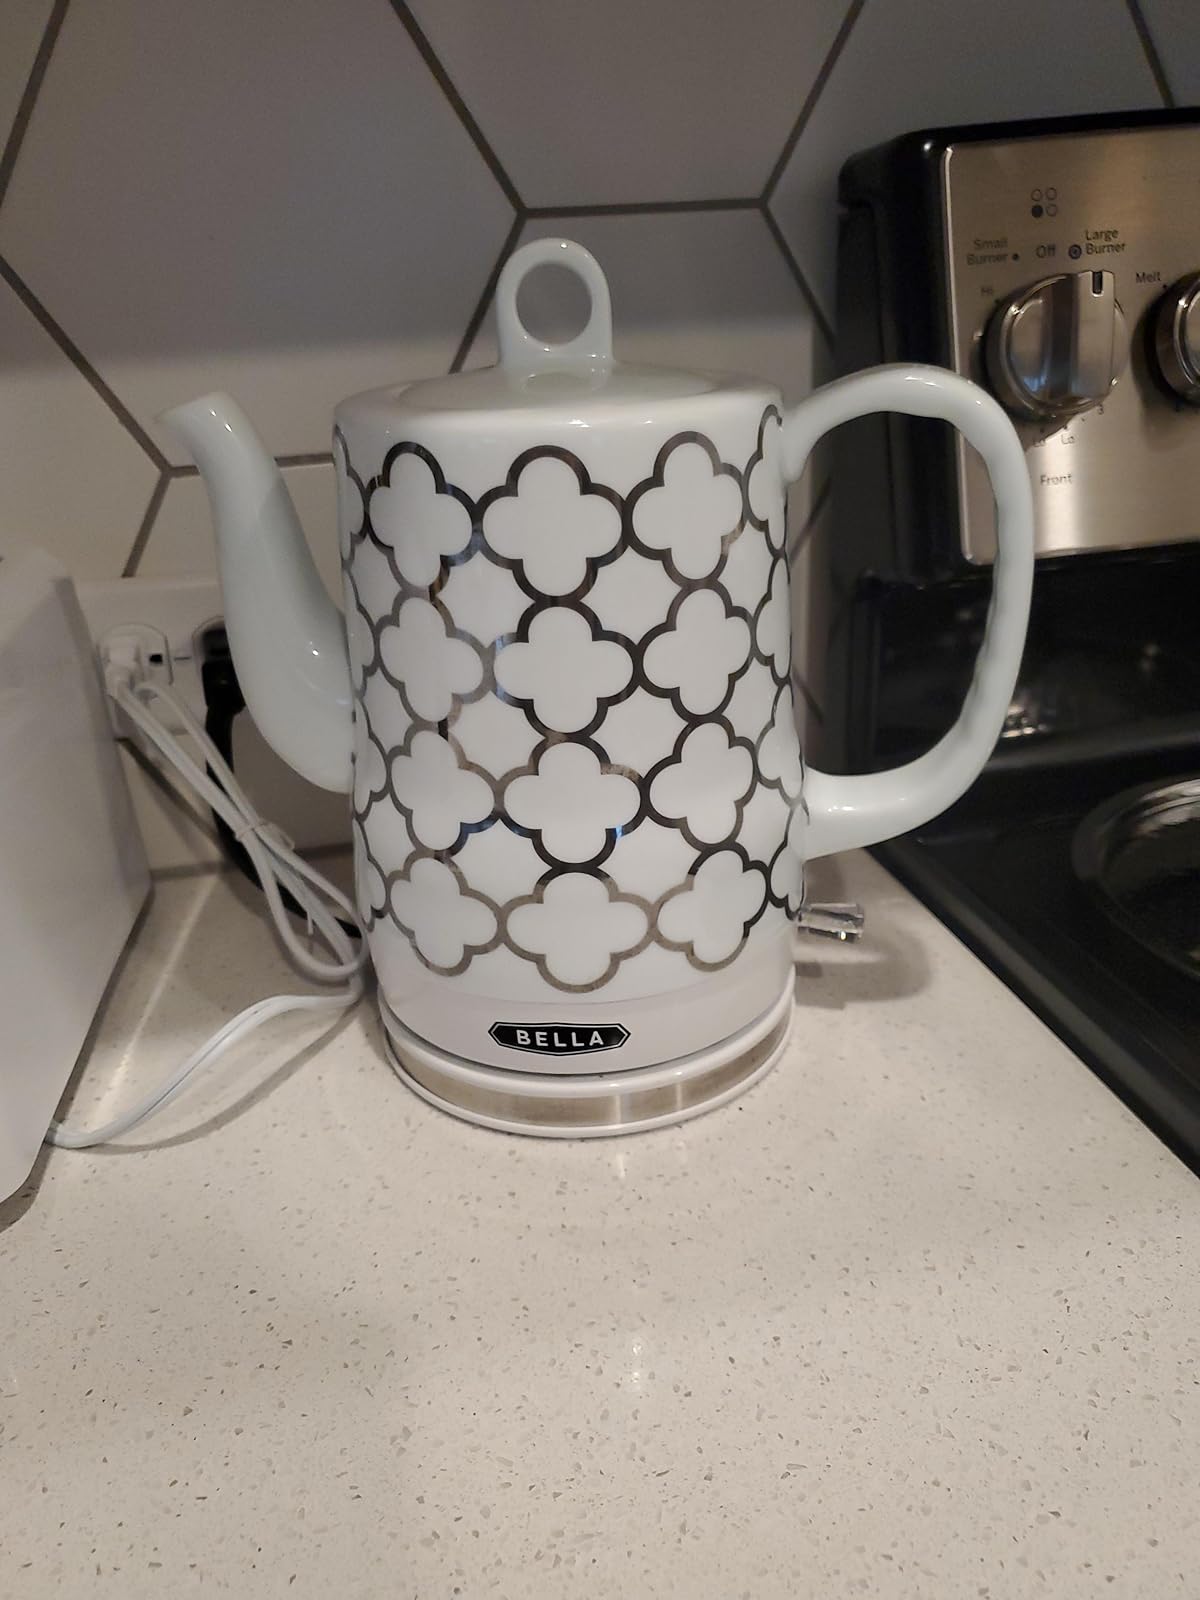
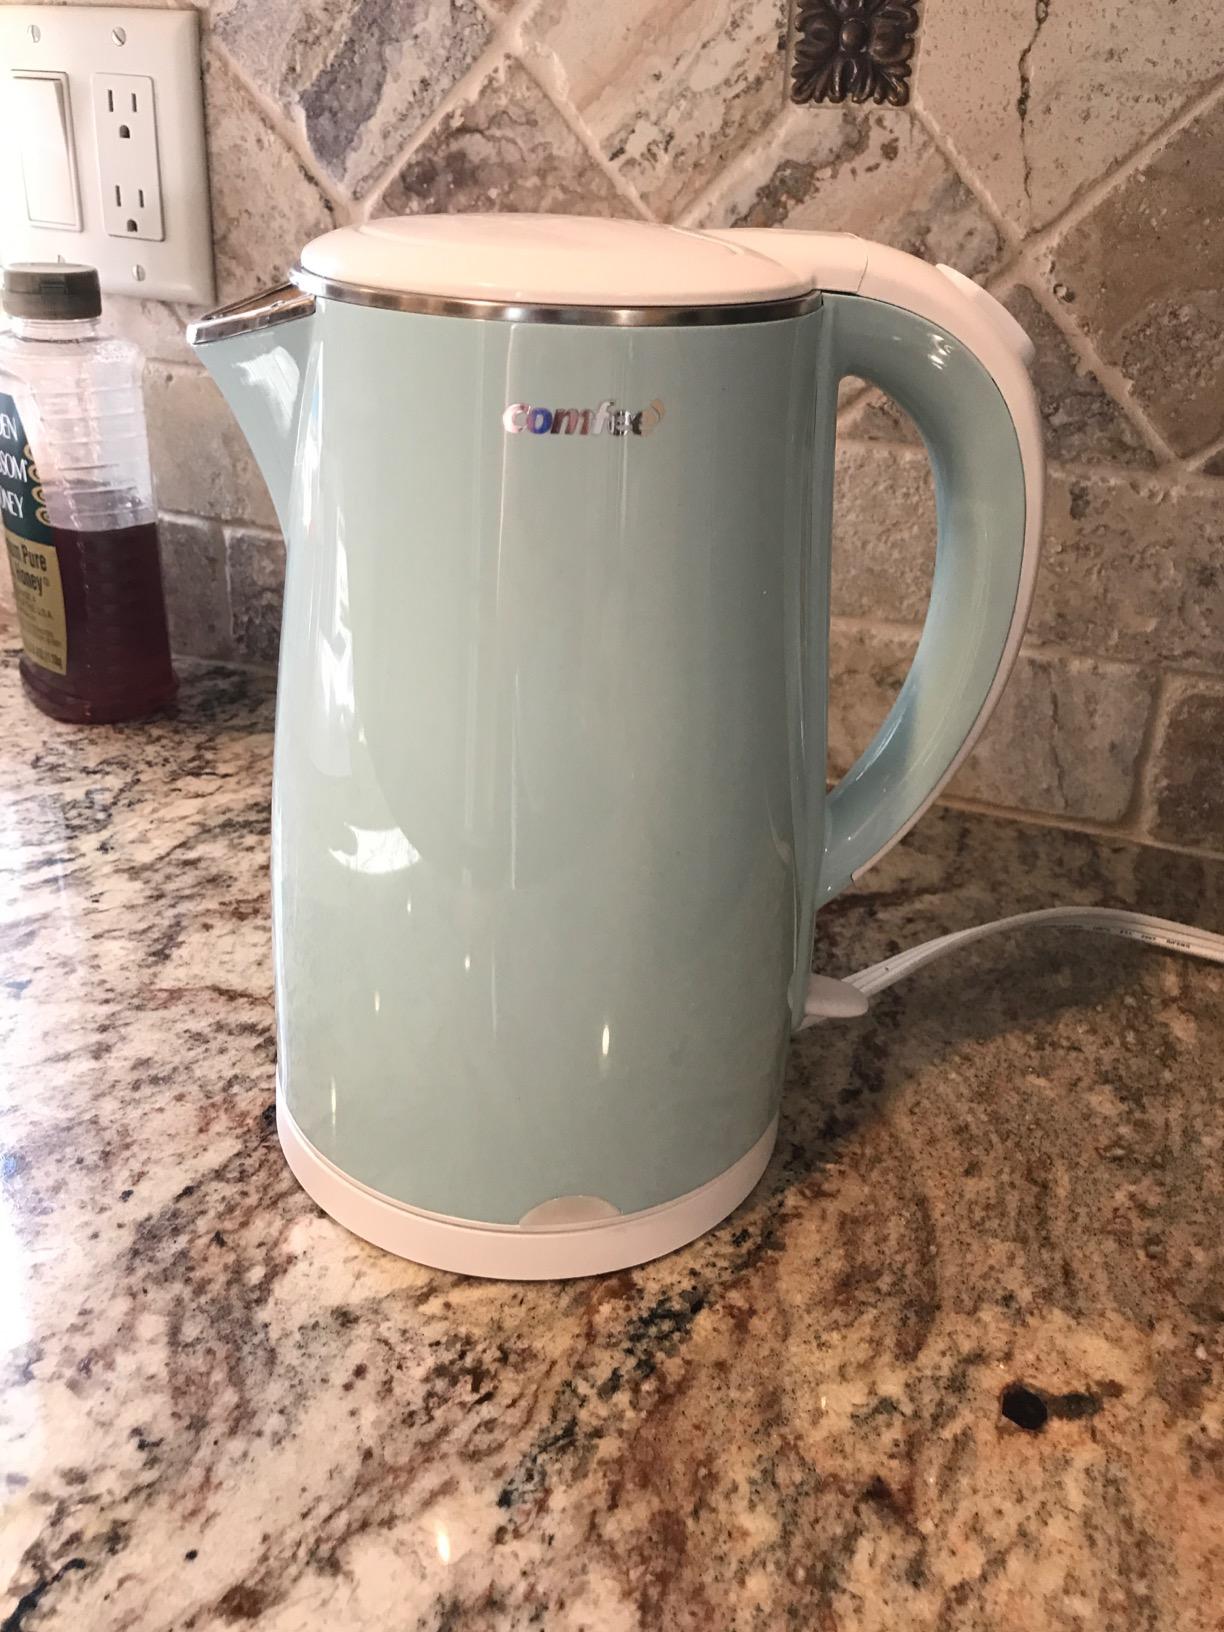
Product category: items_kettle
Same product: no